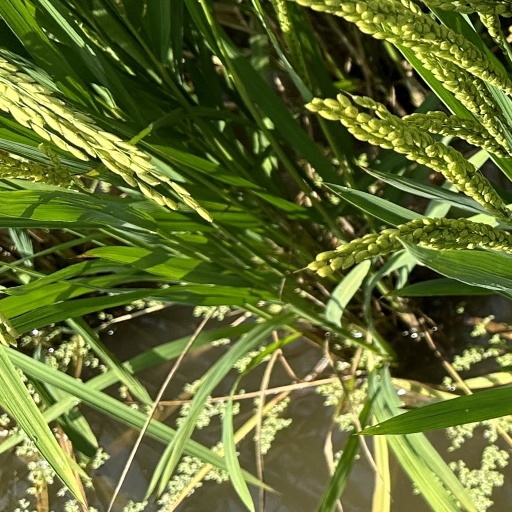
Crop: rice